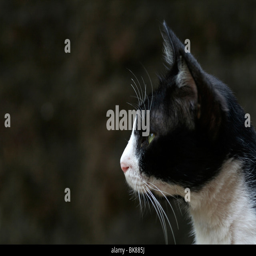
a black and white coloured cat looking seriously at the distance